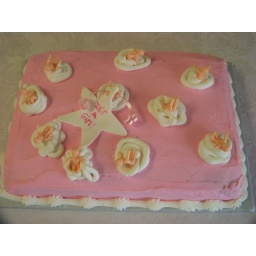
A 1/4 sheet baby shower cake covered in pink buttercream icing decorated with babies frolicking in buttercream clouds